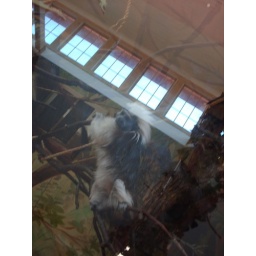
Teeny weeny monkey in a glass cage.